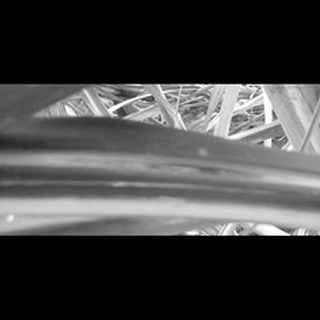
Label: sugarcane_red_rot